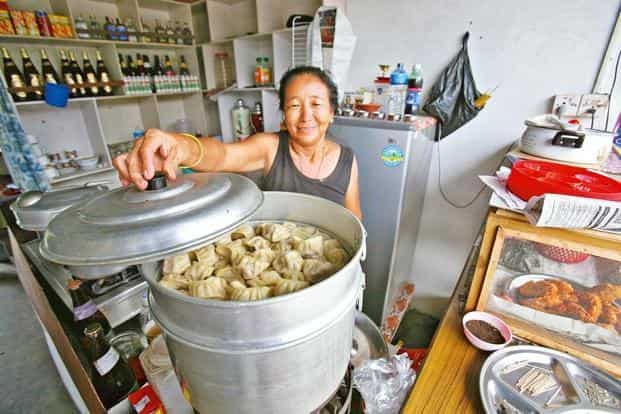
Dish: momos